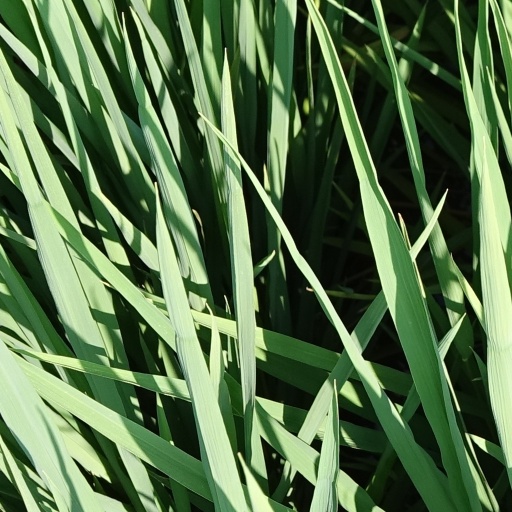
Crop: rice